Prince Alfred College

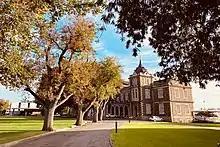
The Main Building from the preparatory school road, 2022.

Prince Alfred College is a private, independent, day and boarding school for boys, located on Dequetteville Terrace, Kent Town, near the centre of Adelaide, South Australia. One of the most expensive and oldest private schools in the state, it has educated Rhodes Scholars, premiers and politicians, leaders of industry and finance, senior public servants, explorers and sportsmen. The school has maintained a worldwide alumni network, run by the Old Collegians' Association (PAOCA), since 1878. Alumni of the school are known as Old Reds.